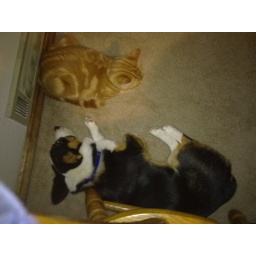
Proof that cats and dogs can live in harmony.